Chümoukedima district

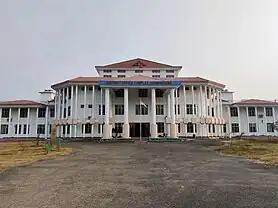
Chümoukedima DC Office Complex

The Government of Nagaland in response revoked its order to shift the DC Office and on 18 December 2021, Dimapur District was split into three separate districts—Chümoukedima, the existing Dimapur and Niuland.